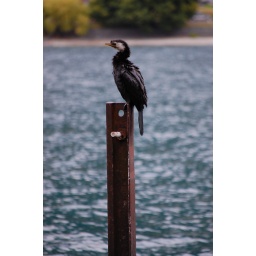
A shag sea bird sitting on a post in the lake near Queenstown.